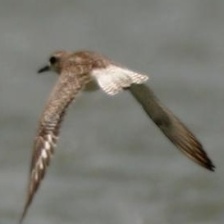
Species: GREY PLOVER
Scientific name: PLUVIALIS SQUATAROLA